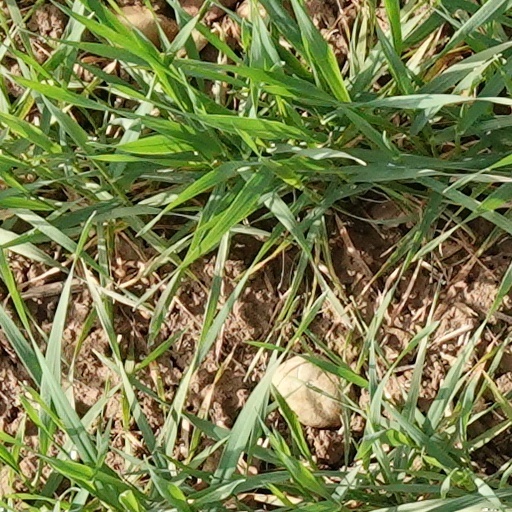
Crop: wheat